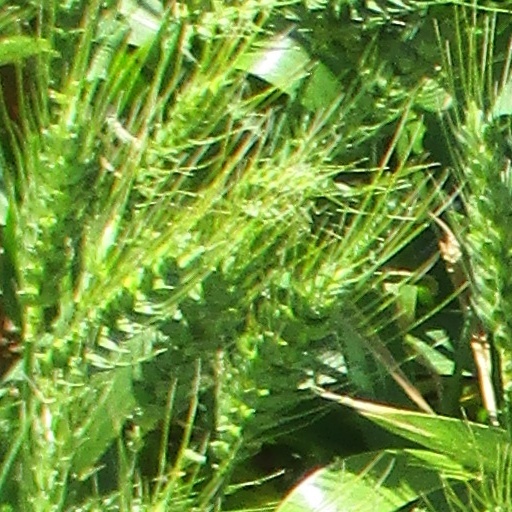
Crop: wheat